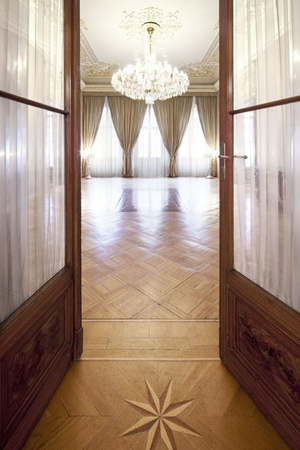
Le palais Kaiserstein est un bâtiment de style baroque situé place de Malá Strana dans le quartier du même nom, à Prague. Il a été édifié en 1714 par la reconstruction de deux maisons Renaissance. Il accueille aujourd'hui divers événements.